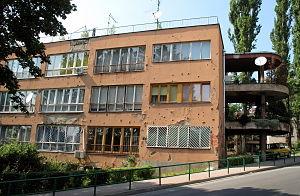
Cet article recense les monuments nationaux situés sur le territoire de la Ville de Sarajevo en Bosnie-Herzégovine et dans la République serbe de Bosnie. La liste établie par la Commission pour la protection des monuments nationaux compte 109 monuments nationaux inscrits sur la liste principale et 20 monuments inscrits sur une liste provisoire.
L'ensemble résidentiel de Džidžikovac est situé en Bosnie-Herzégovine, sur le territoire de la Ville de Sarajevo. Construit aux lendemains de la Seconde Guerre mondiale, il est constitué de 8 bâtiments et est inscrit sur la liste des monuments nationaux de Bosnie-Herzégovine.